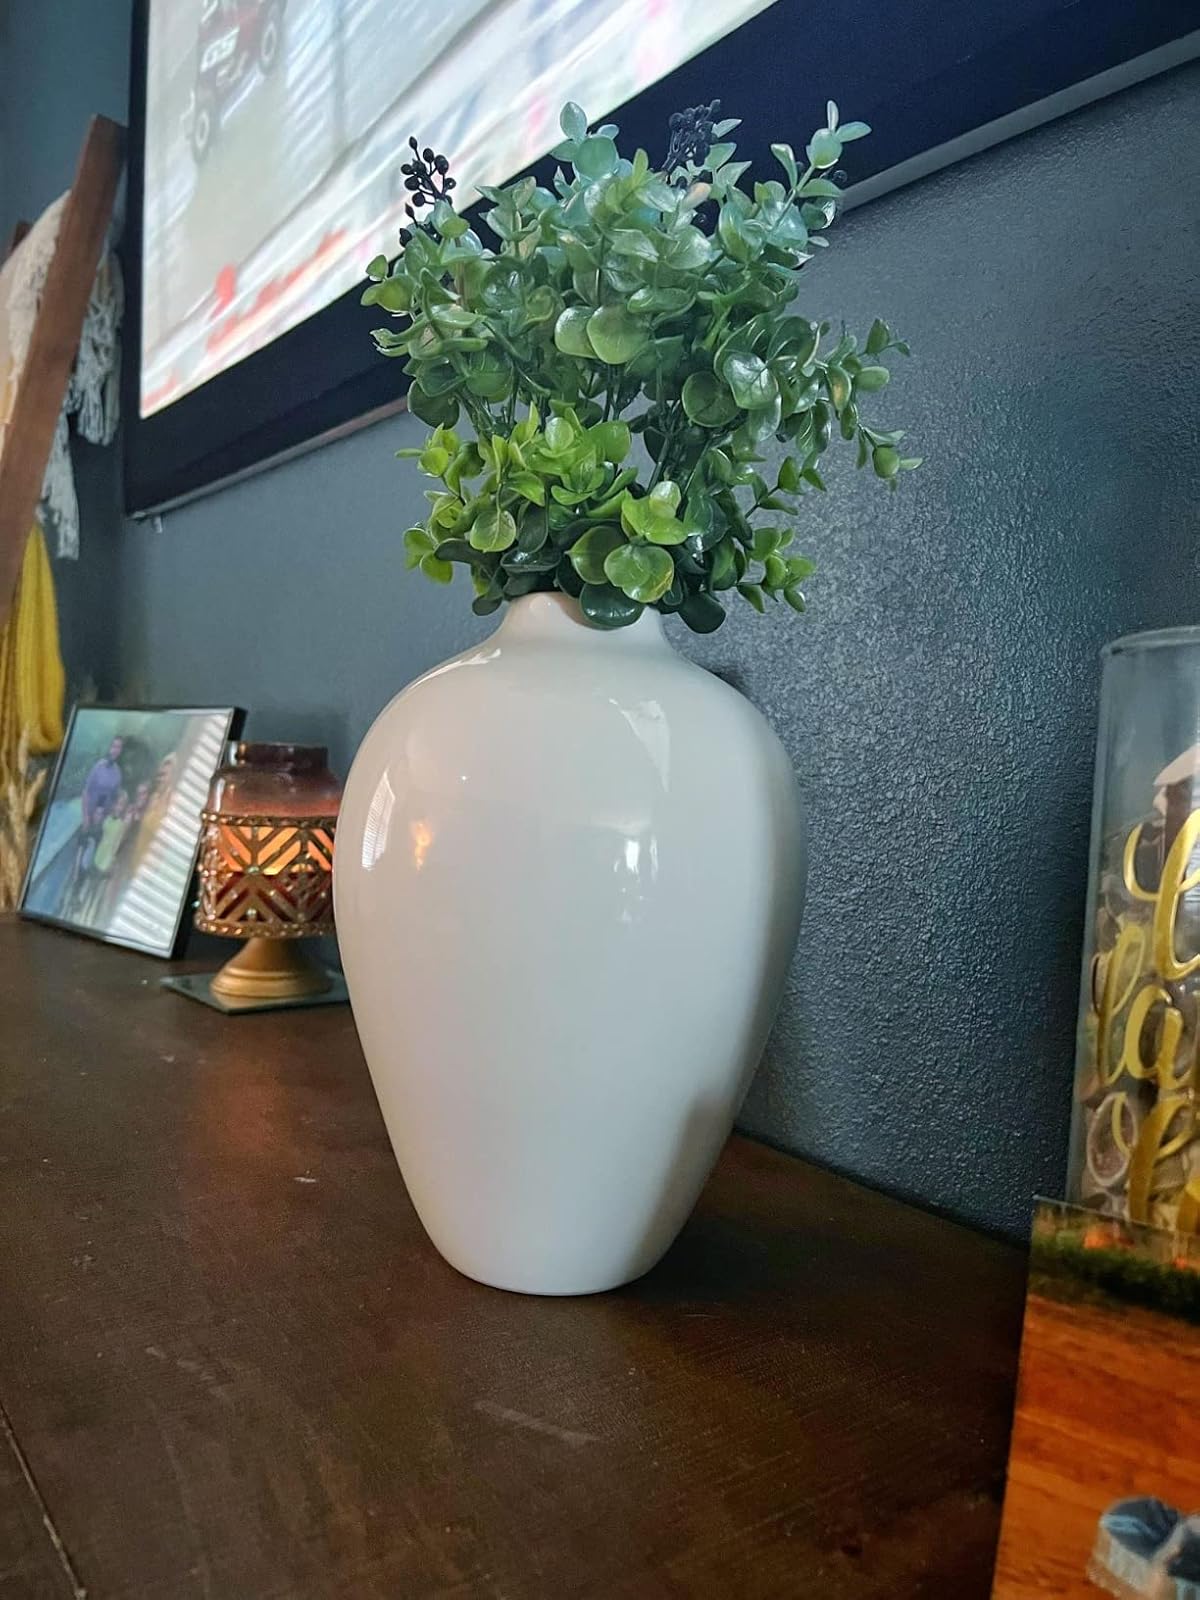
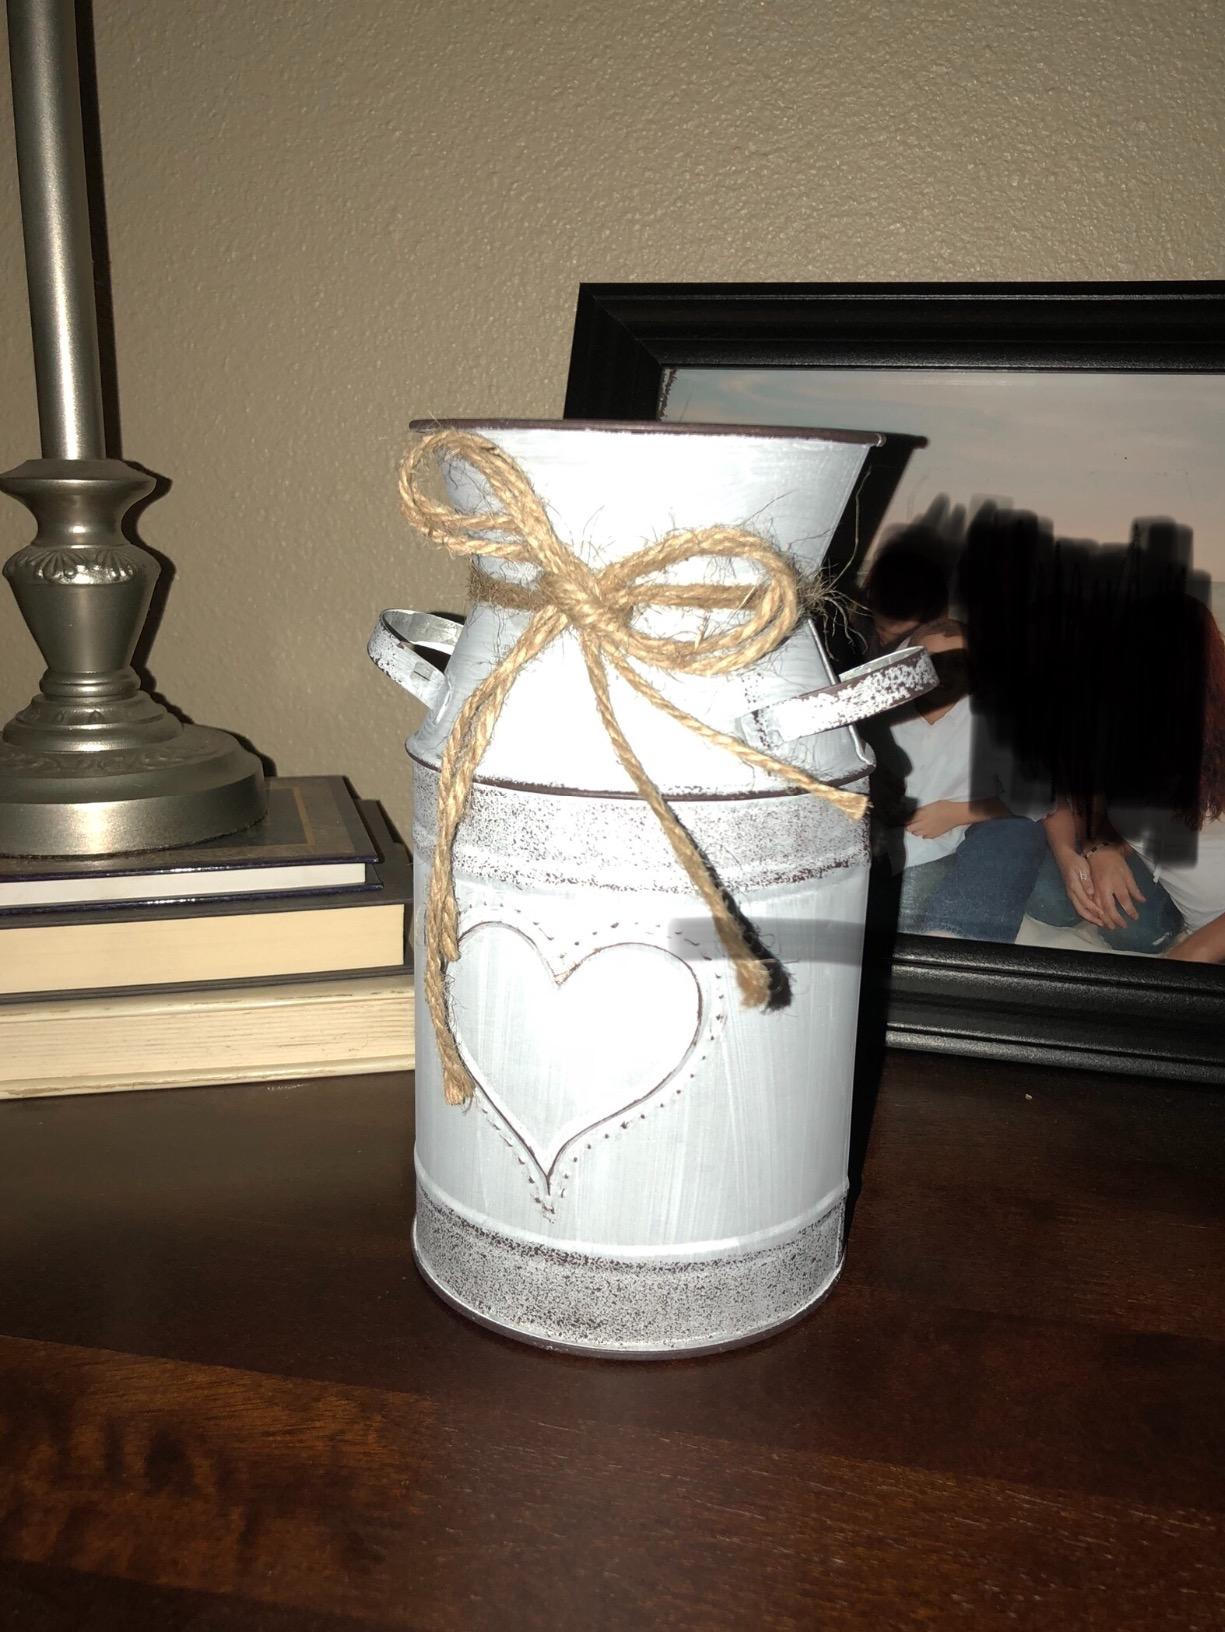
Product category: vase
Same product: no